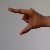
The image shows a hand gesture representing the letter 'Z' in Indian Sign Language.